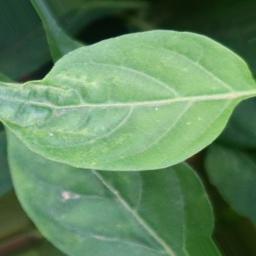
Label: healthy